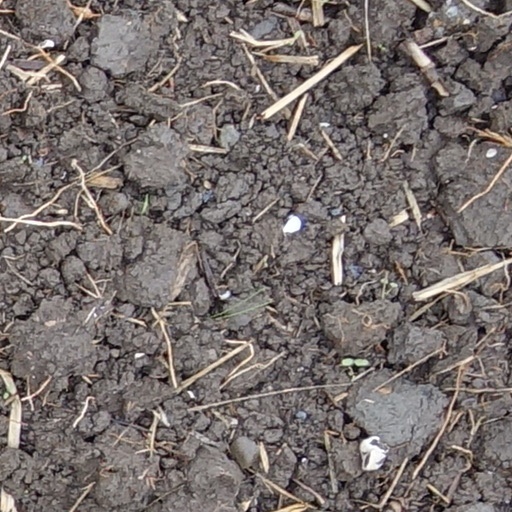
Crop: wheat